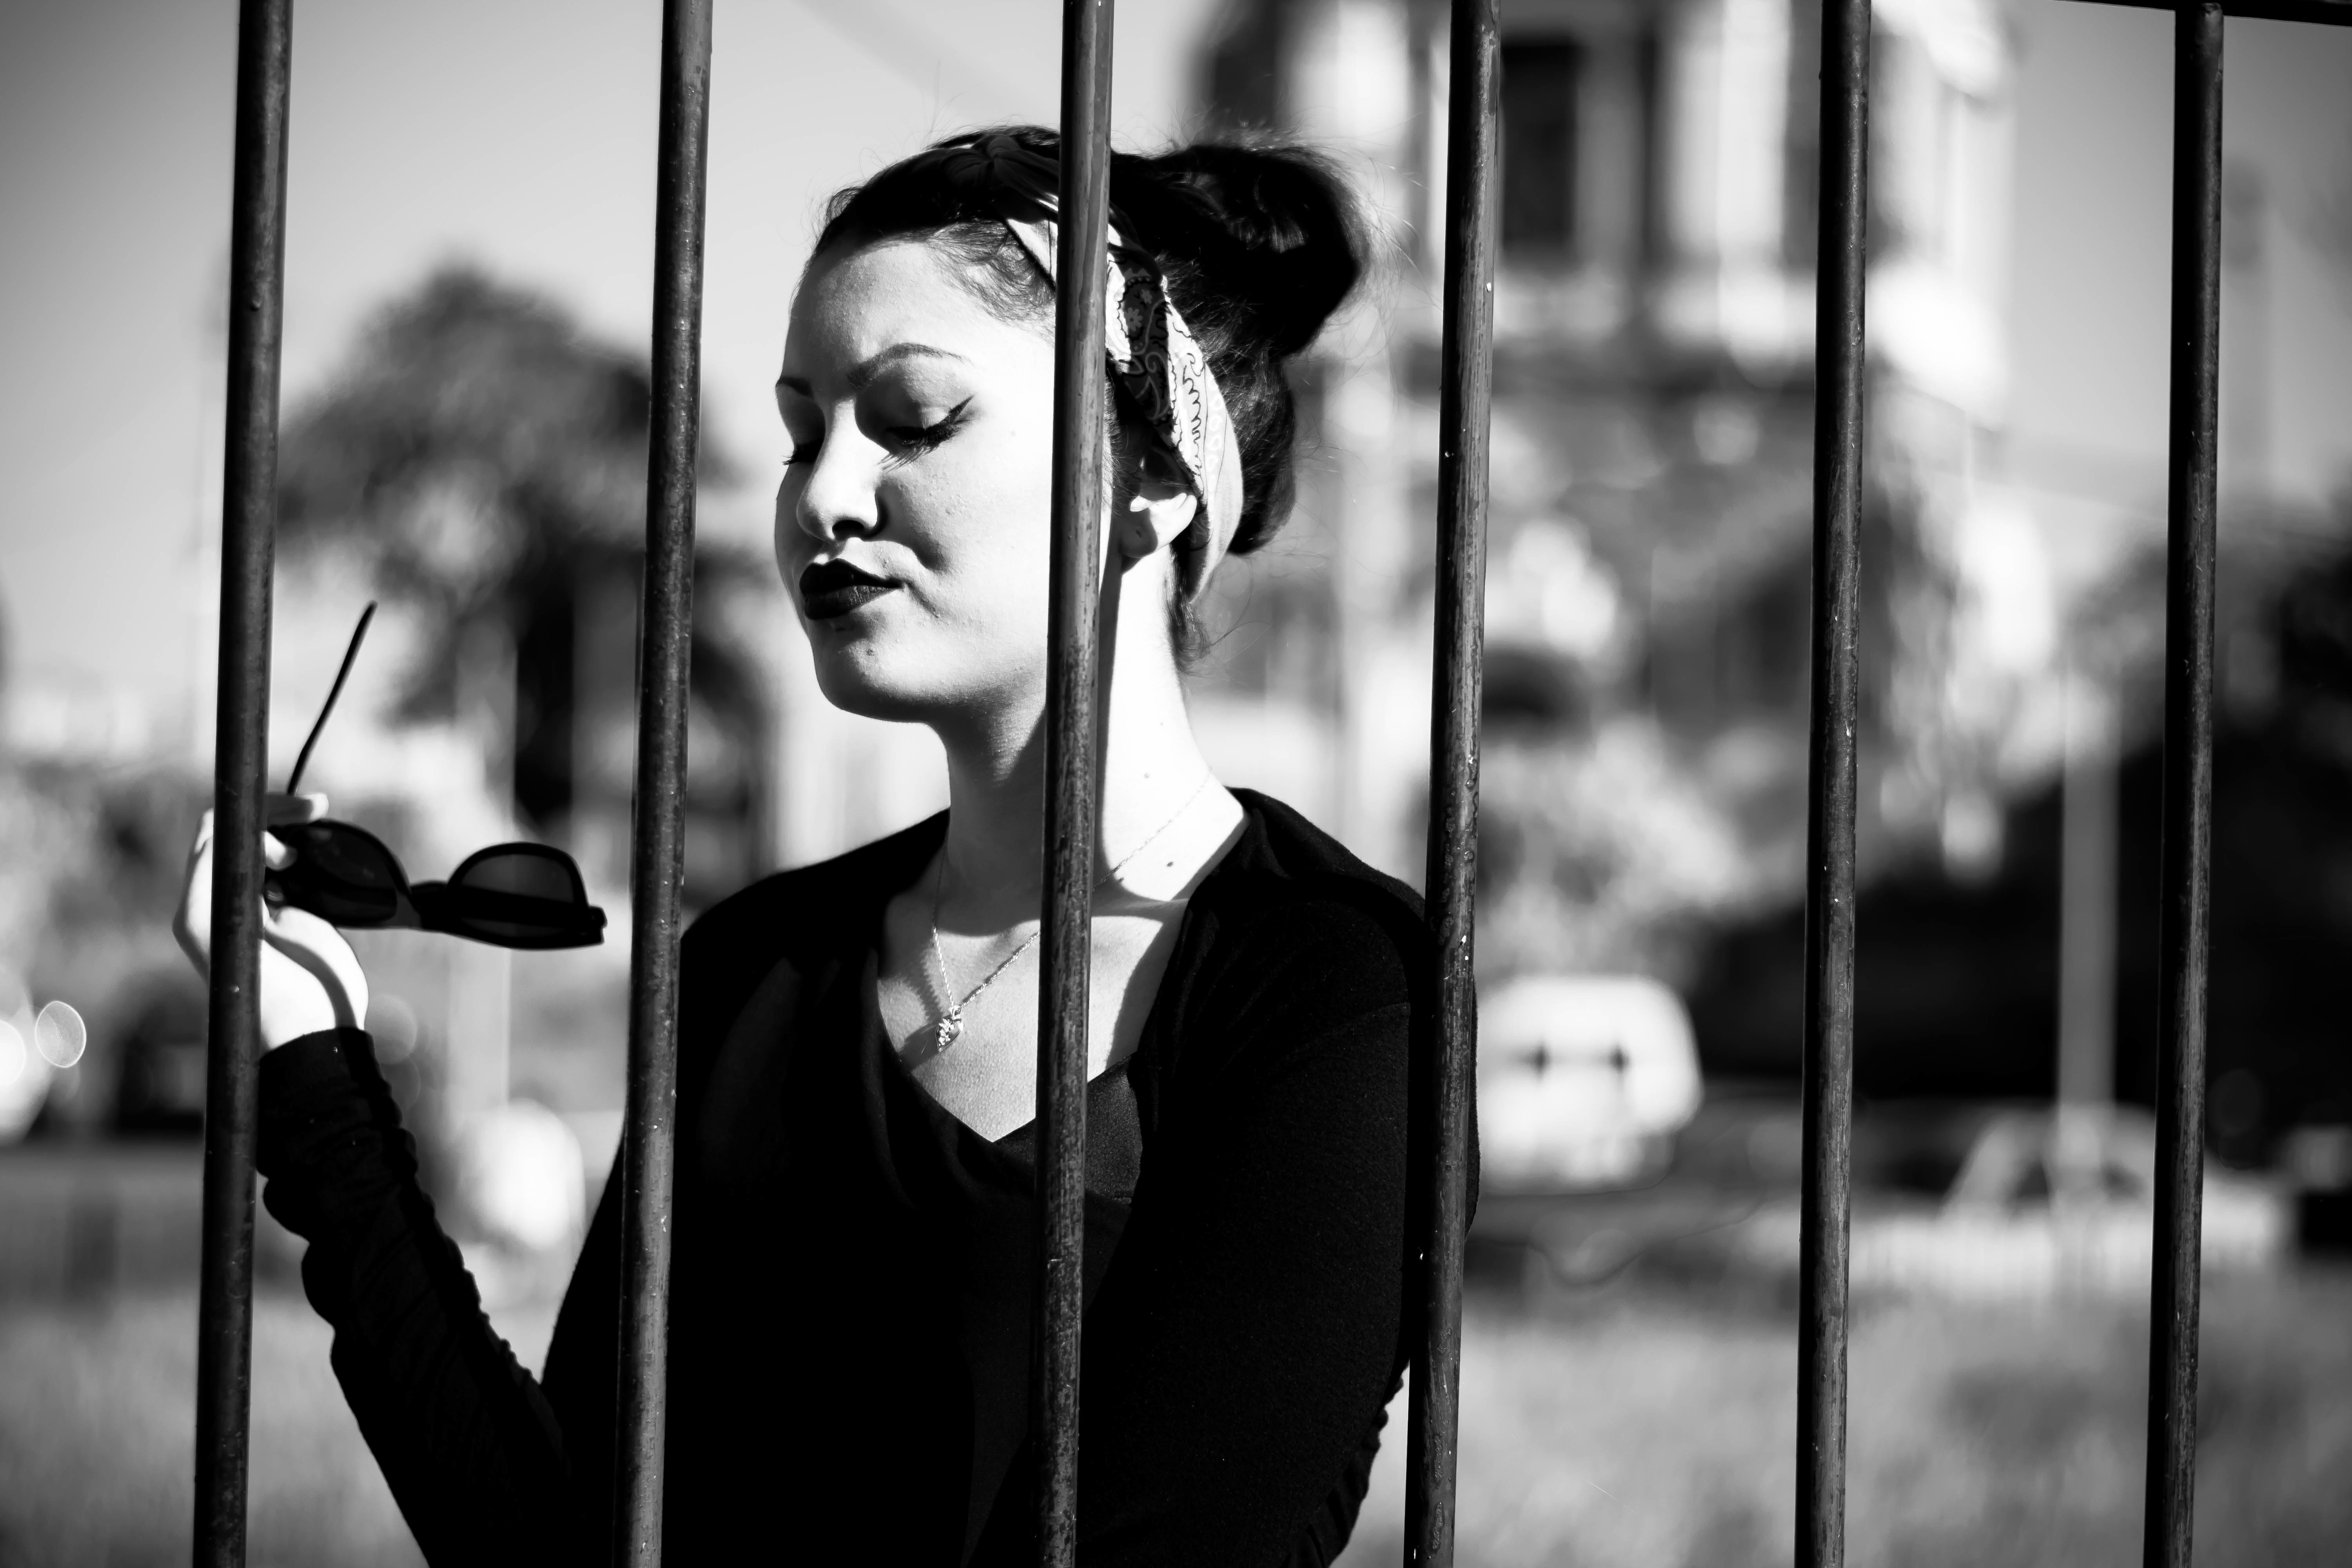
black and white, white, photography, portrait, fashion, black, monochrome, photograph, monochrome photography, film noir